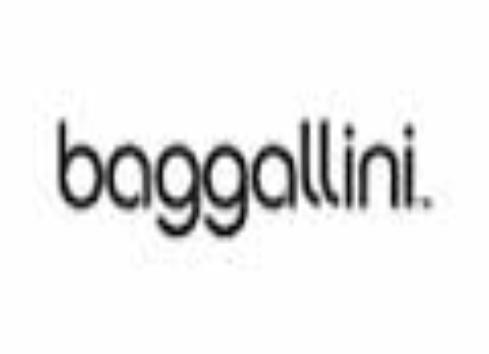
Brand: Baggallini
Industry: Clothes